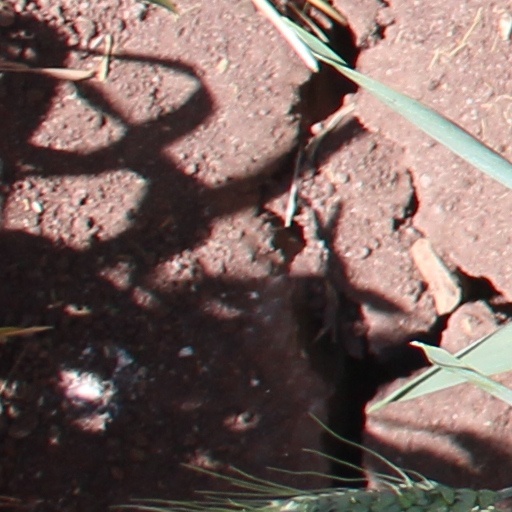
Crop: wheat